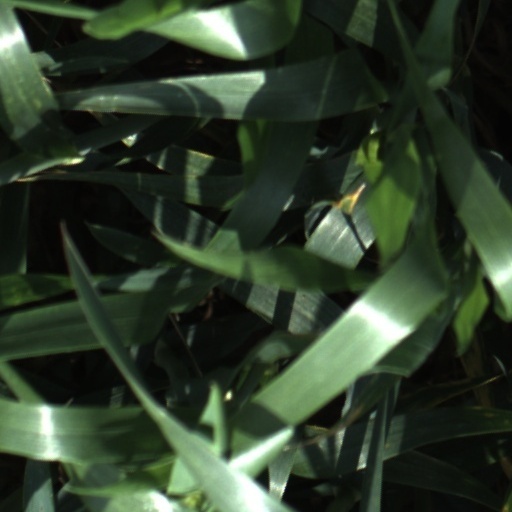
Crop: wheat